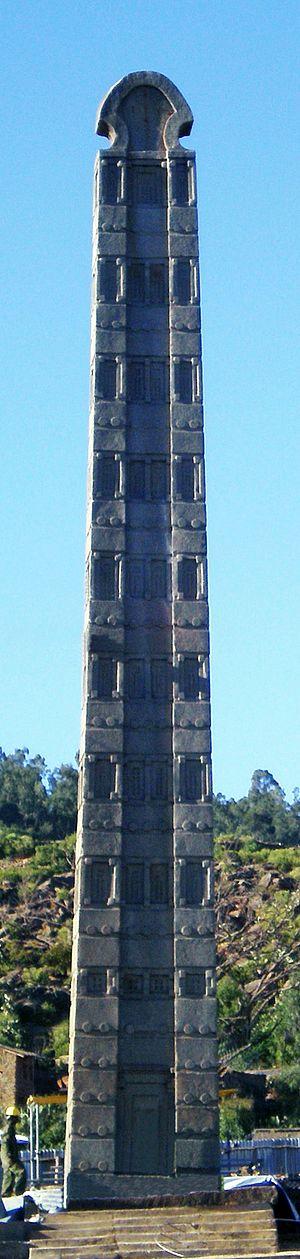
Stèle d'Ezana à Axoum, Ethiopie - la photo a été prise en 2007 lors des travaux de consolidation des fondations de la stèle avant l'érection de l'obélisque restaurée par l'Italie
La Corne de l'Afrique, et en particulier le territoire de l'actuelle Éthiopie, se trouve au cœur de l'histoire de l'humanité. On y trouve les restes de certains des plus anciens hominidés connus mais également les plus anciennes traces de l'homo sapiens moderne, après le Maroc depuis mai 2017 - Djebel Irhoud, 300 000 ans.